Heat Wave (2009 American film)

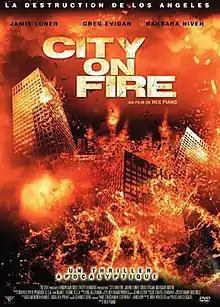

Heat Wave is a film in the action / adventure genre directed by Rex Piano. It is about a heat wave that threatens to turn Los Angeles County into a parched, lifeless desert.